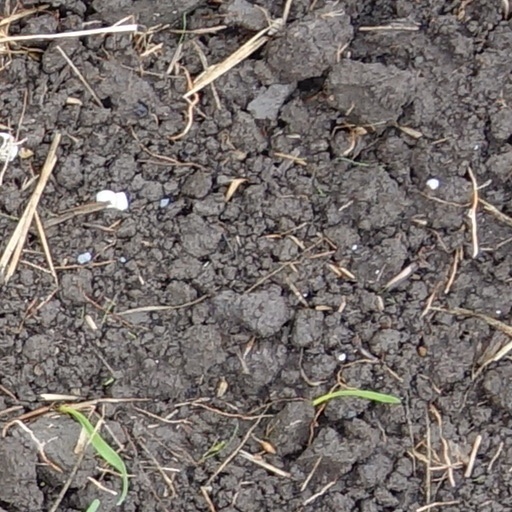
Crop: wheat